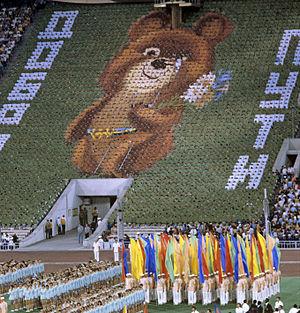
Viktor Alexandrovitch Tchijikov, né le 26 septembre 1935 à Moscou et mort le 20 juillet 2020, est un auteur et illustrateur soviétique puis russe d'ouvrages jeunesse.